Belopolʹskiy (crater)

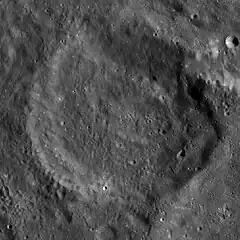
LRO WAC image

Belopolskiy is a lunar impact crater that is located on the far side of the Moon. It lies to the west of the crater Houzeau, and northeast of Strömgren. Just to the northwest of Belopolskiy is the crater Ioffe.